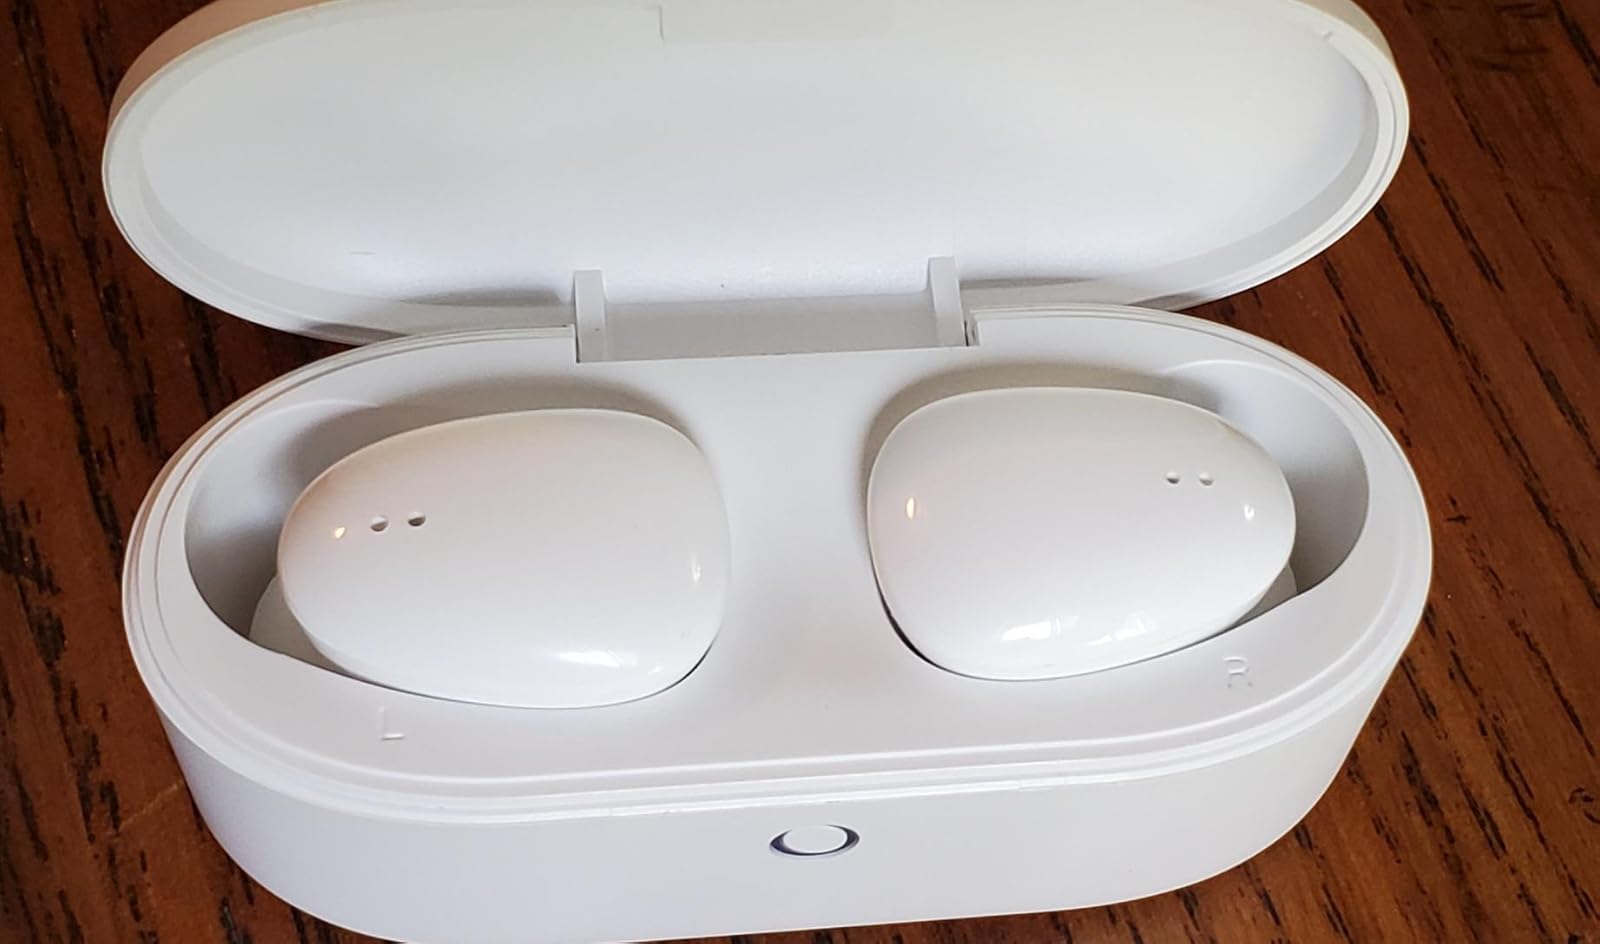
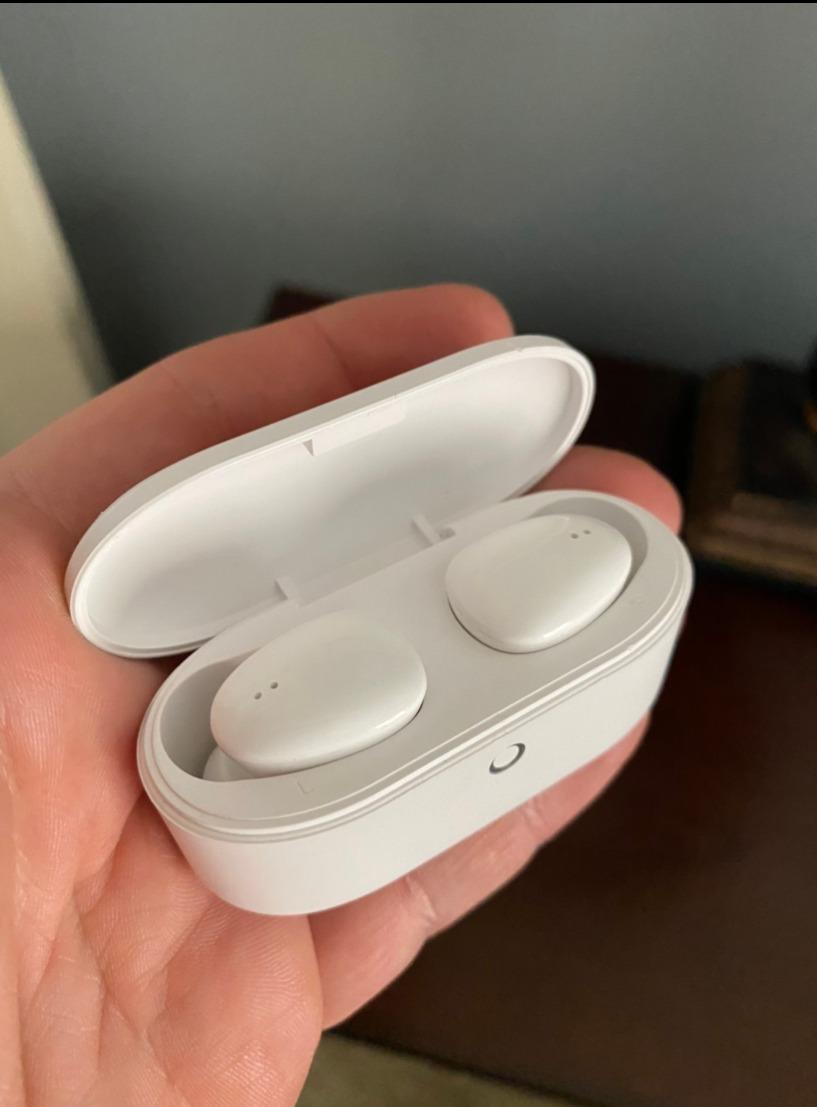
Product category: earbuds
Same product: yes